Oxted line

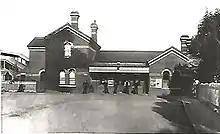
Lingfield station

The Hurst Green Junction–Uckfield section is in length and has eight stations in total. station has three platforms, of which one is used by the Oxted line and the other two by the Spa Valley Railway. , Hever, and stations have two platforms each; the remaining three stations (and Uckfield) have a single platform. All stations are managed by Southern and passenger services are operated using Class 171 diesel multiple units.